Alonzo Clifton McClennan

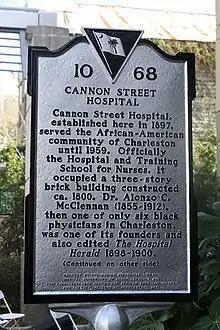
South Carolina Historical Marker commemorating the Cannon Street Hospital. The hospital was founded by Dr. Alonzo C. McClennan and others to serve the black population of Charleston, S.C., and opened in 1897. Dedicated on 28 February 2011.

Four years after graduation from medical school, McClennan moved to Charleston, South Carolina, where he established his practice and gained an "excellent reputation as a physician". In 1892 he opened Charleston's first black drug store, the People's Pharmacy, which became a success. In 1896 McClennan and all but one of Charleston's black physicians lobbied for a hospital to serve Charleston's black population and provide the doctors with otherwise unobtainable hospital privileges. Led by Dr. Lucy Hughes Brown, the training of black nurses began that year with theoretical lectures held in the auditorium of Wallingford Academy; attempts to hold practical training at the City Hospital and Old Folks Home were rebuffed.